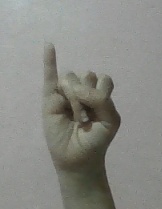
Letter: meem